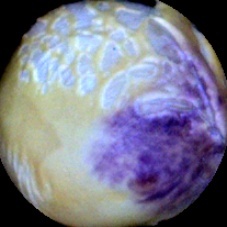
Label: Spotted